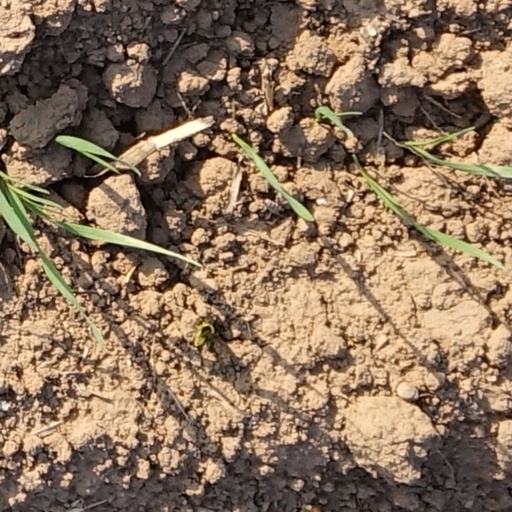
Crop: wheat